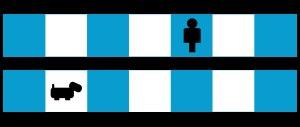
Secret of Evermore est un jeu d'action-RPG développé par SquareSoft et édité sur Super Nintendo par Square le 1ᵉʳ octobre 1995 en Amérique du Nord et par Nintendo le 22 février 1996 en Europe. Une version japonaise est prévue, mais ne sort jamais. C'est le seul jeu développé par la filiale américaine de Square.